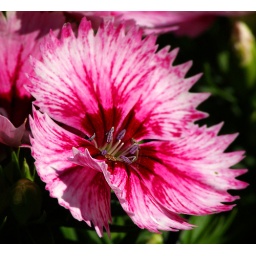
This flower has some quite delicate tones of pink and is a beautiful bedding plant in the garden